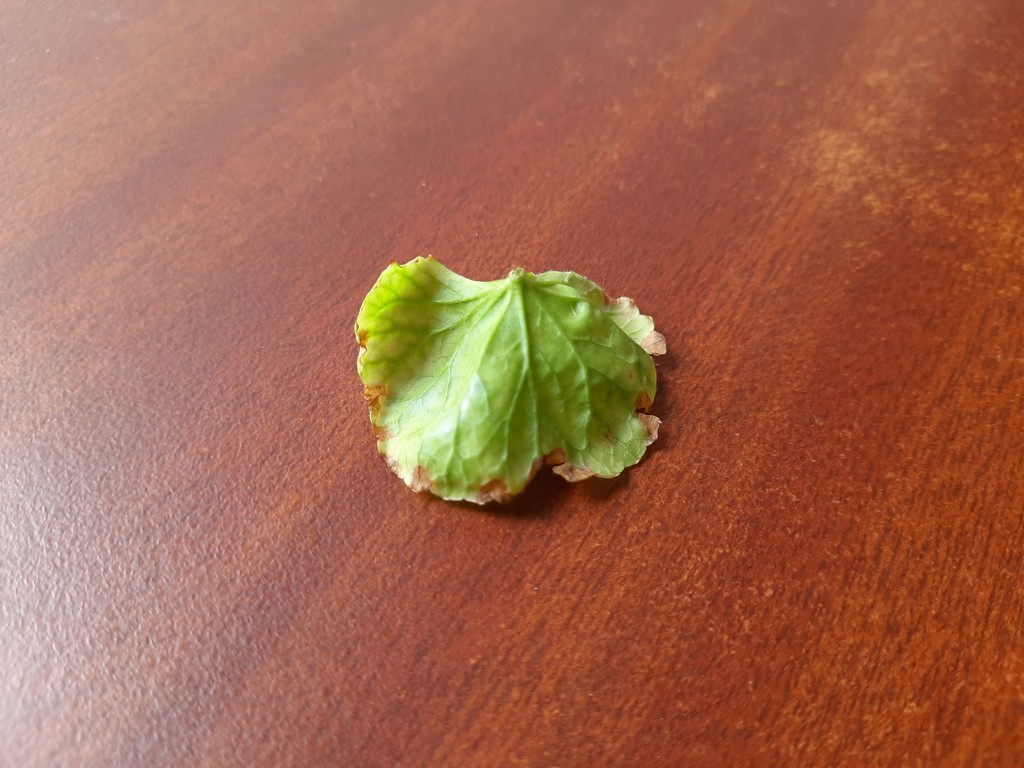
Label: Unhealthy